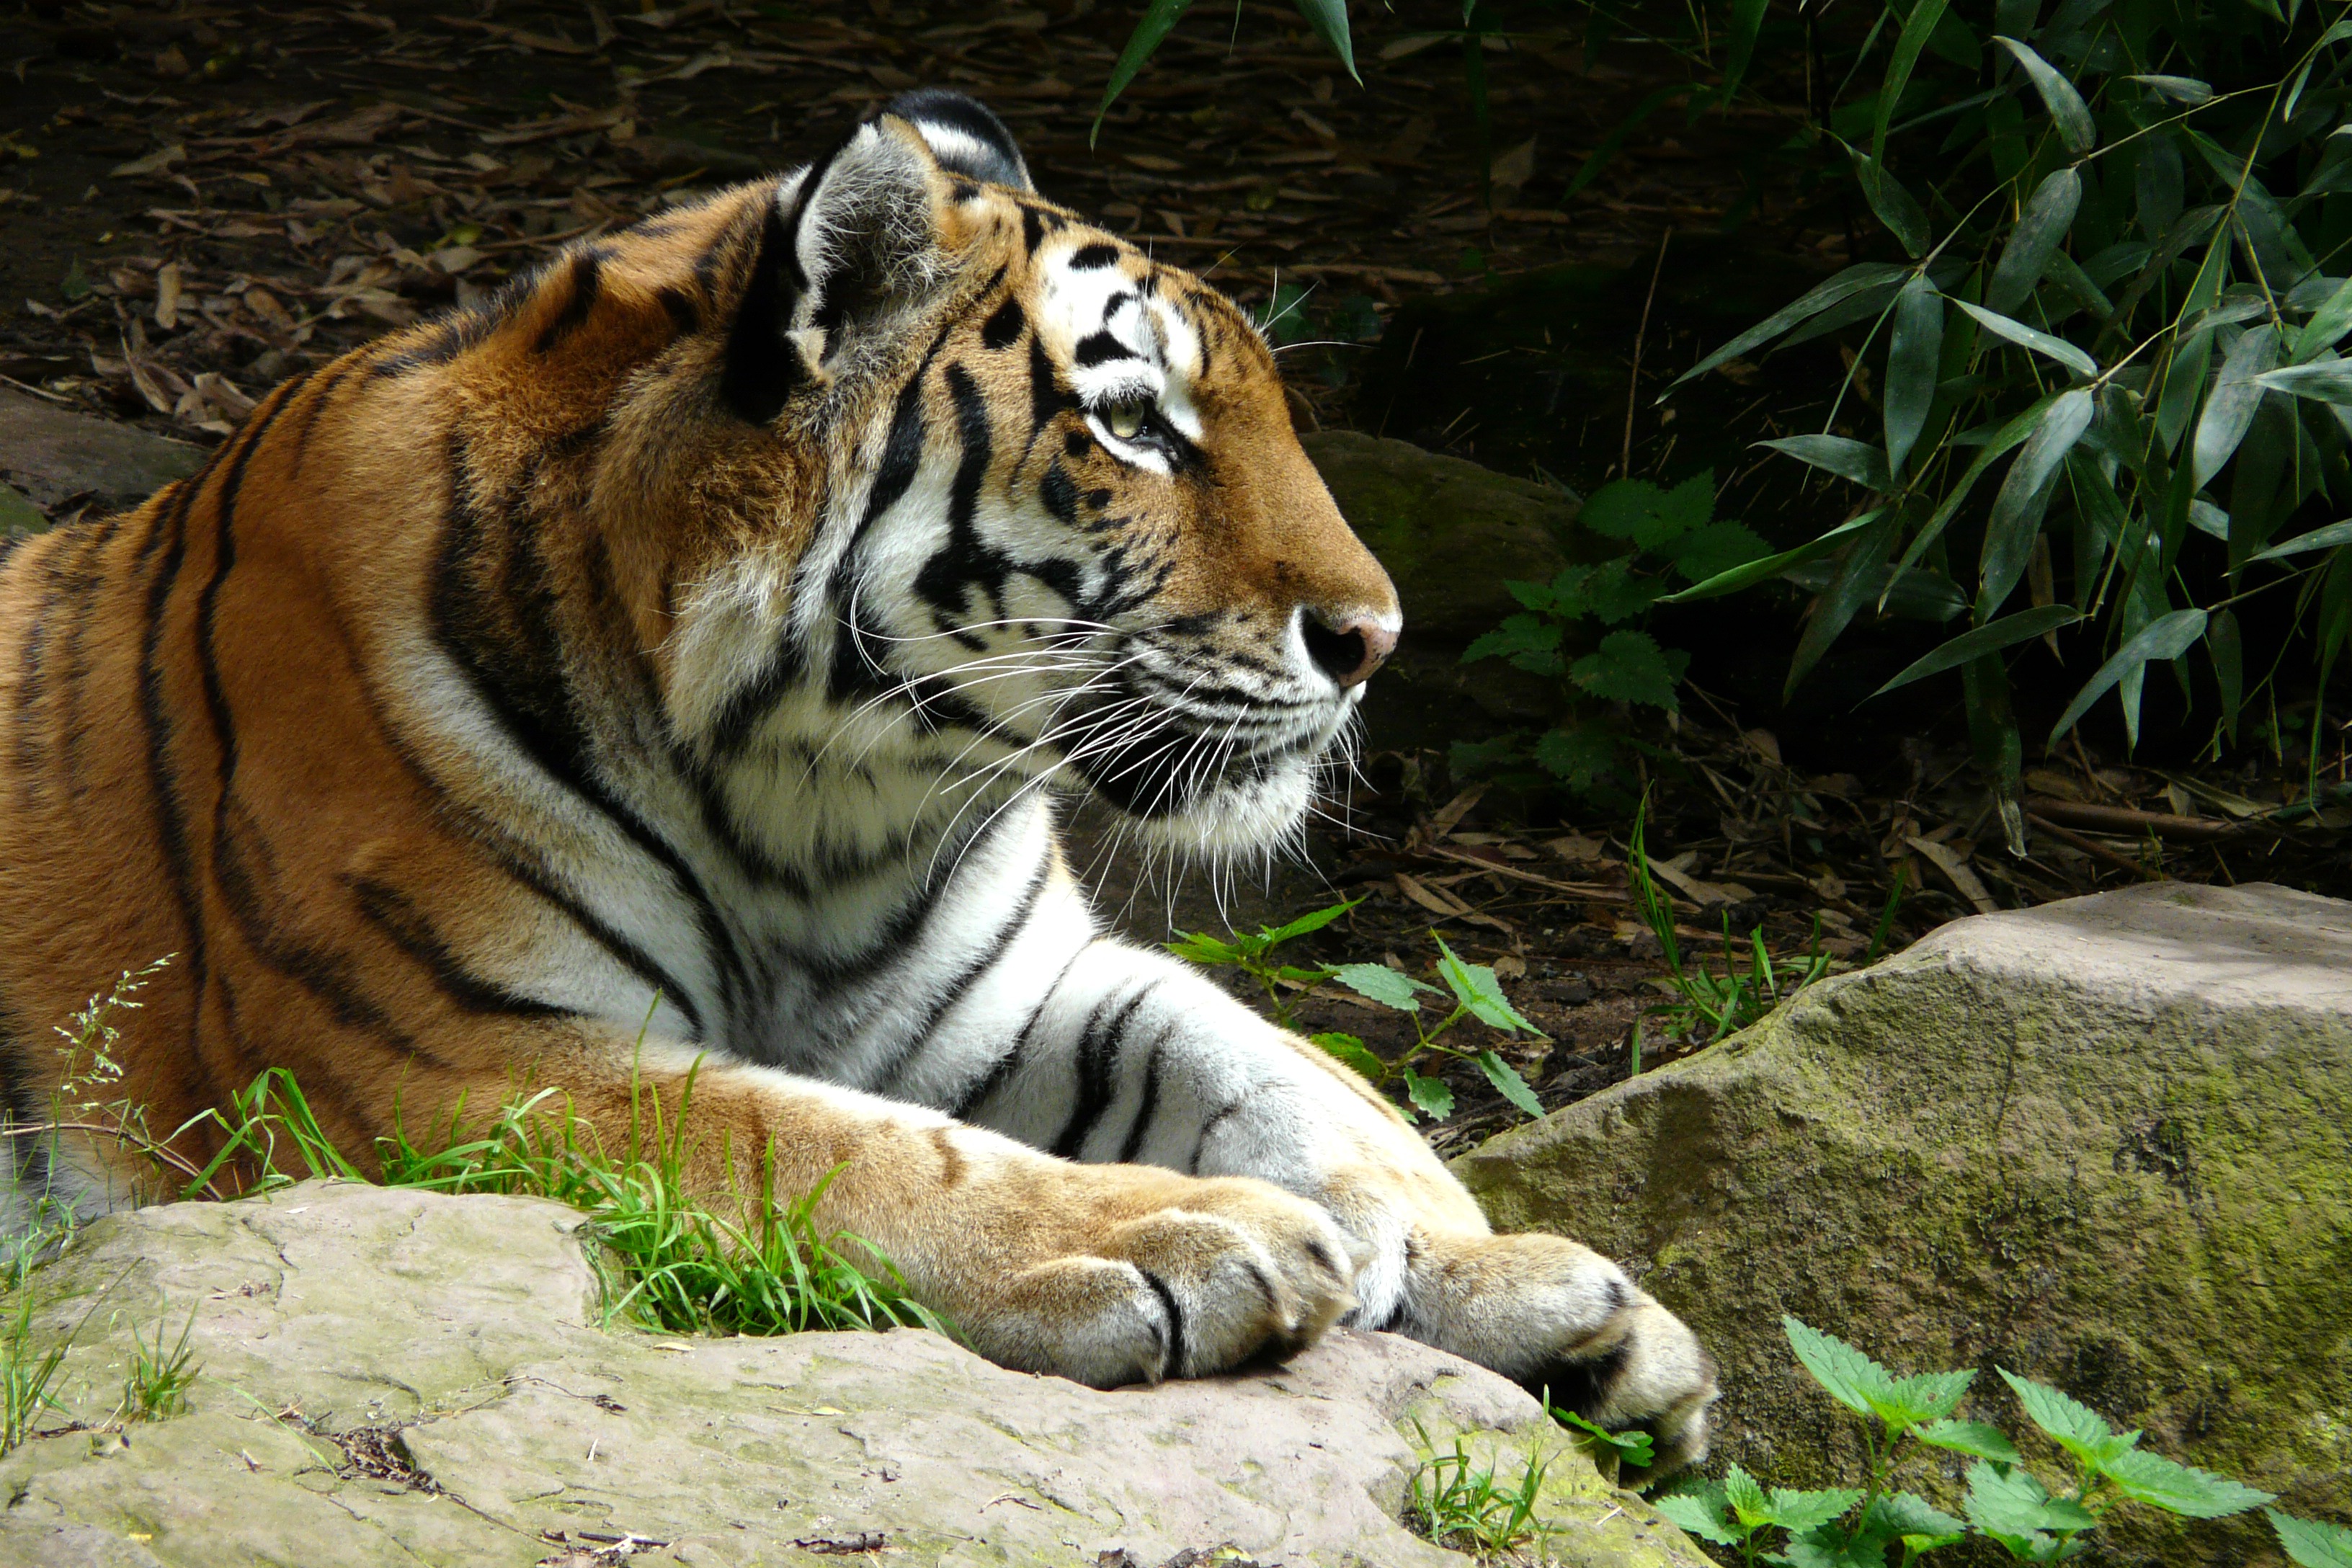
recreation, wildlife, zoo, jungle, cat, mammal, predator, fauna, tiger, big cats, outdoor recreation, cat like mammal